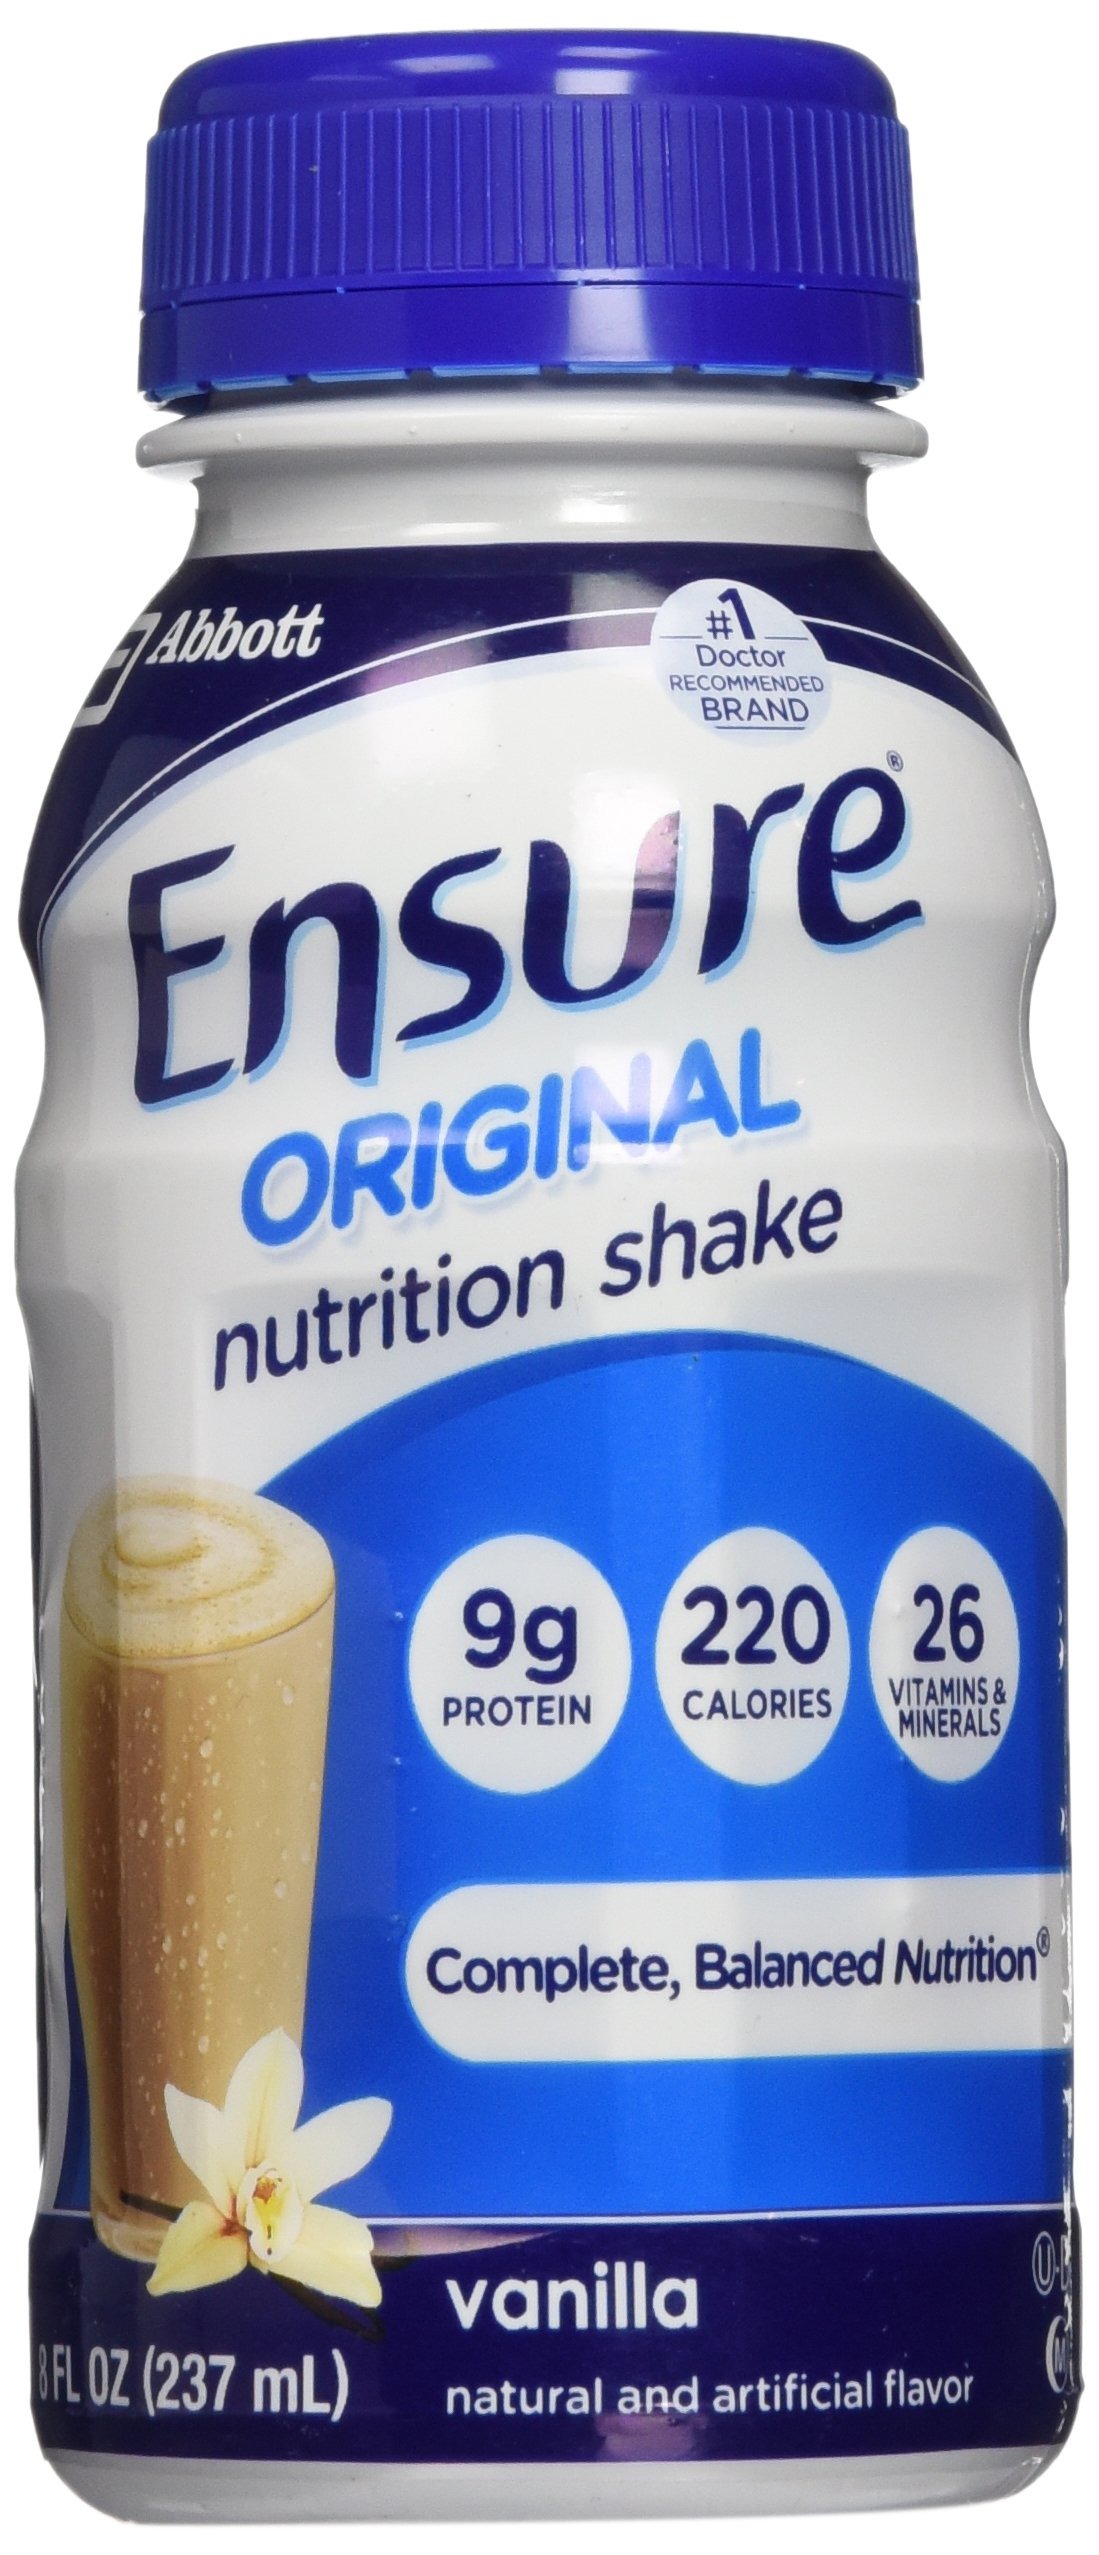
Item Name: Ensure Nutrition Homemade Vanilla Milkshake, 8 fl. oz. Bottles, 30 Count
Bullet Point 1: Nutrition to help you get strong on the inside
Bullet Point 2: 24 essential vitamins and minerals
Bullet Point 3: Gluten-free
Bullet Point 4: suitable for lactose intolerance
Bullet Point 5: Prodcut is of 8 Ounce
Value: 240.0
Unit: Fl Oz

Price: 49.99